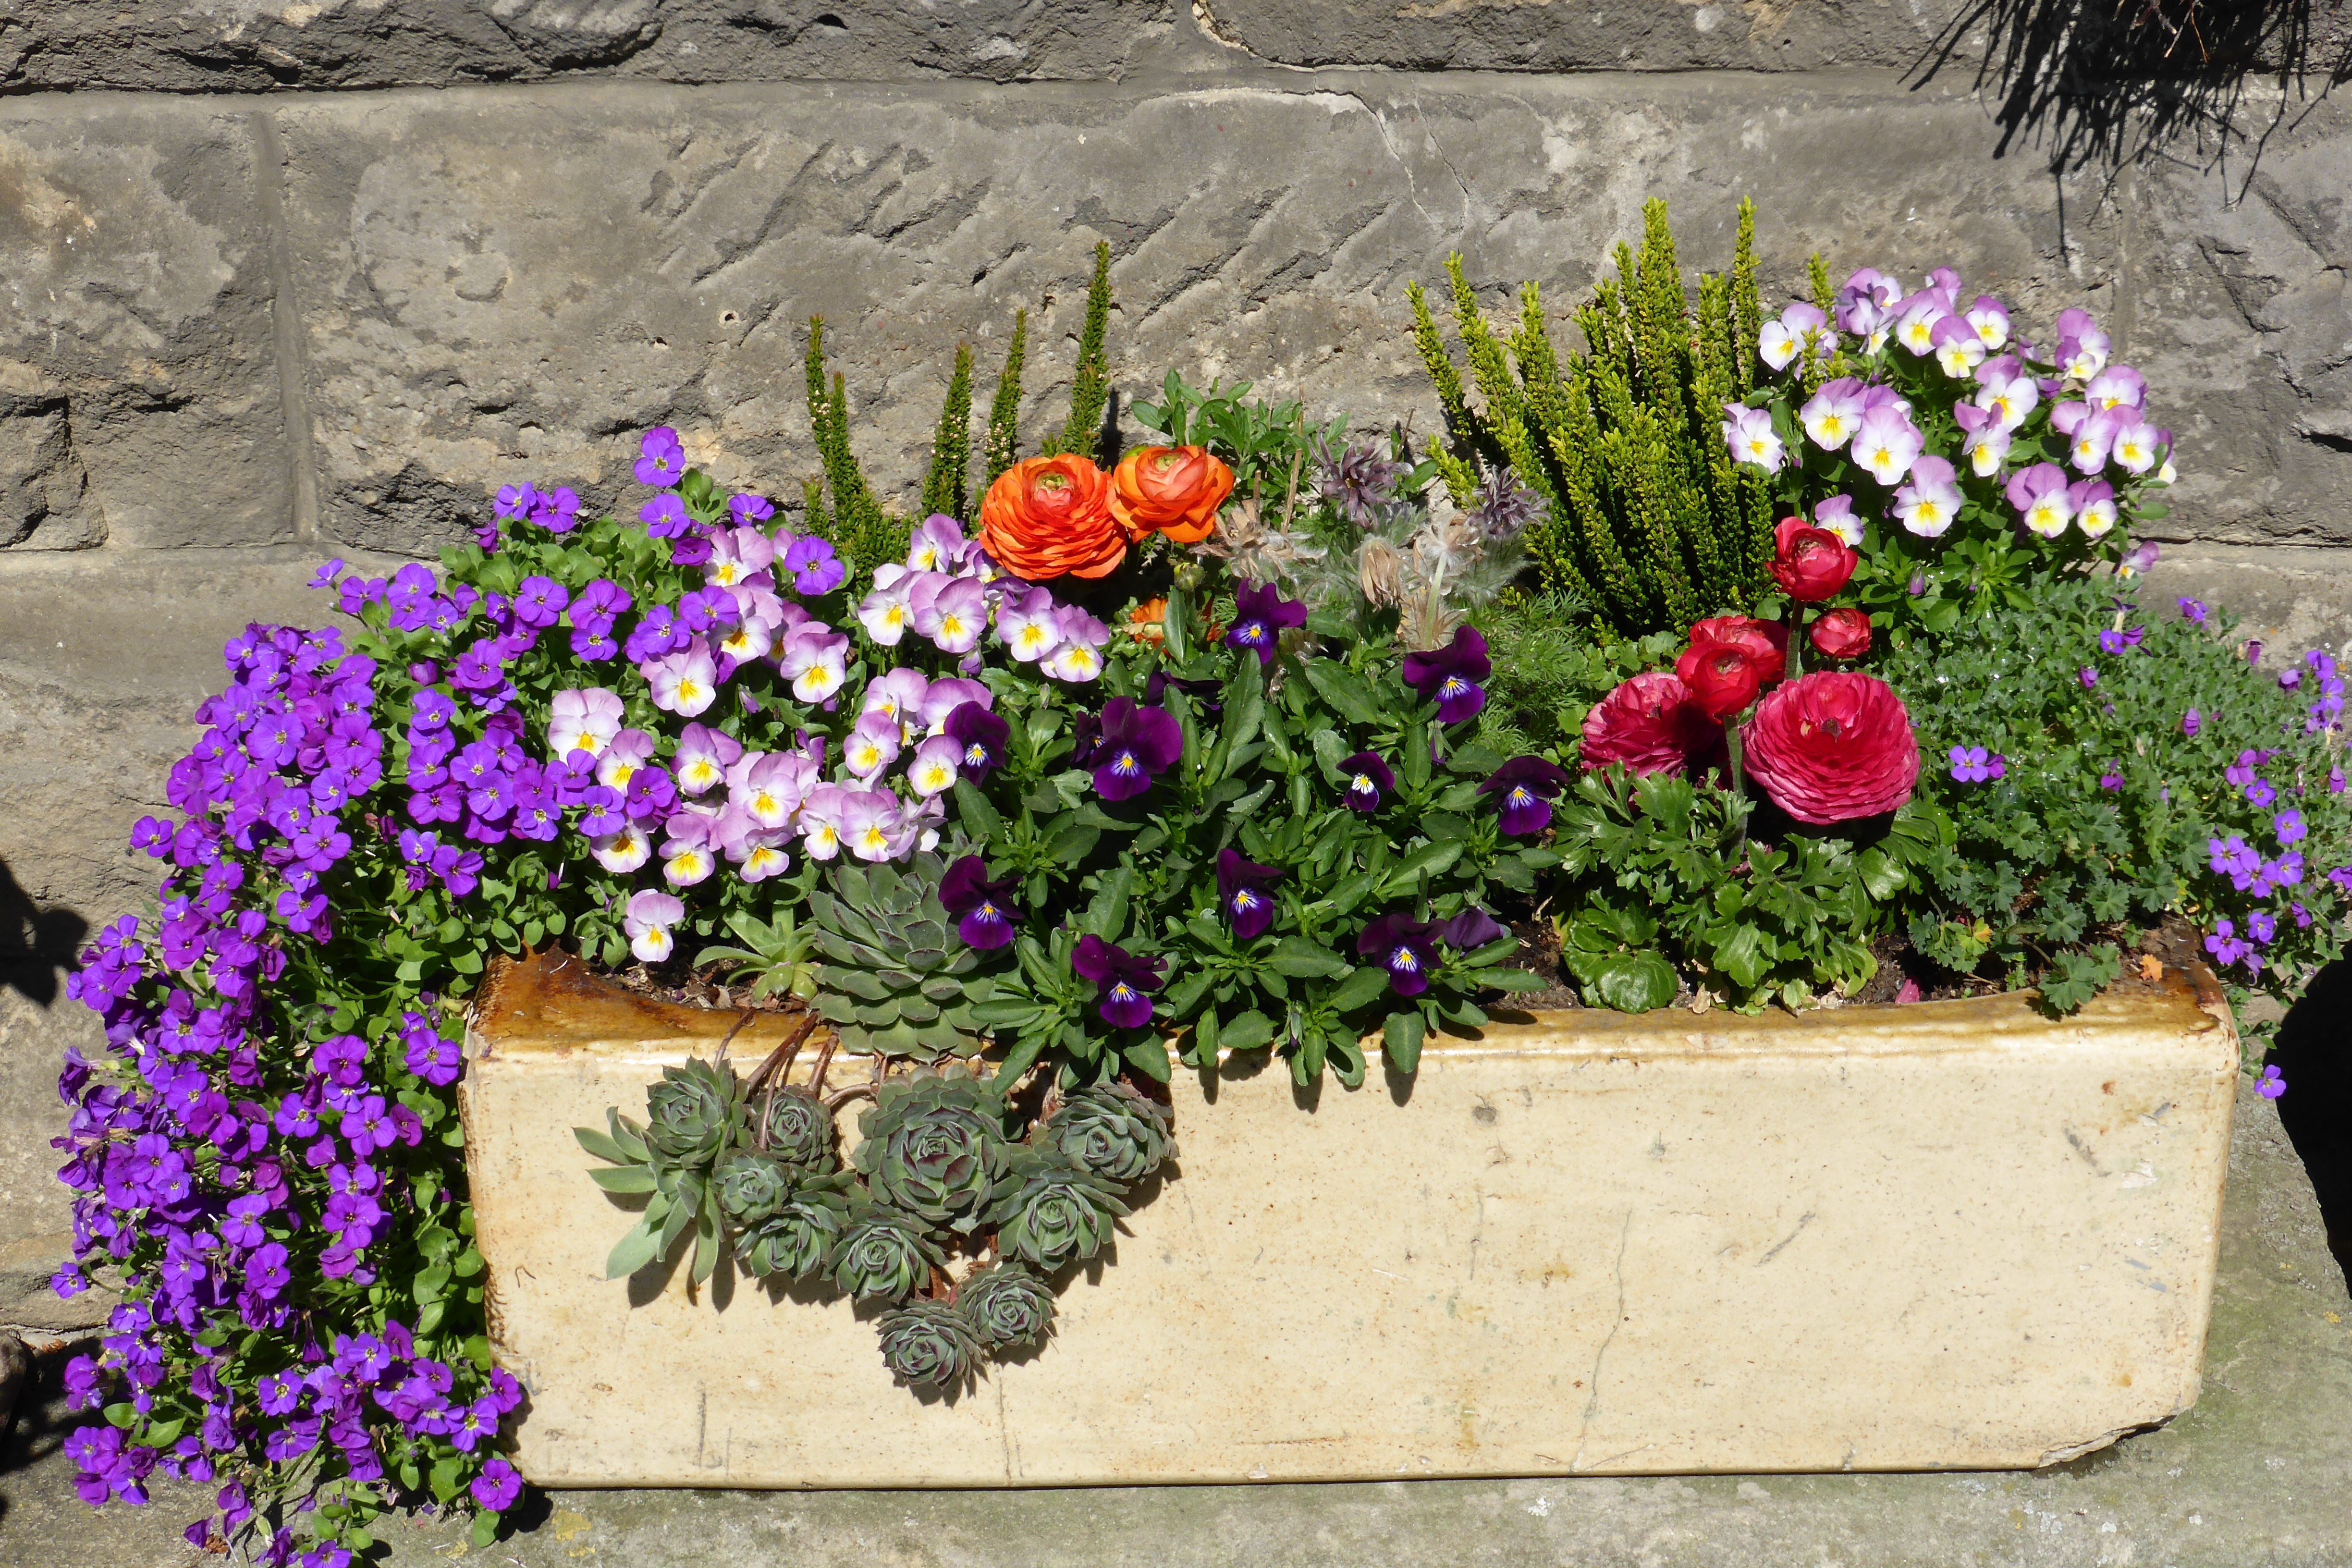
plant, flower, decoration, botany, garden, flora, wildflower, flowers, art, floristry, flower box, flowering plant, planters, container plant, floral decorations, flower bouquet, floral design, annual plant, land plant, flower arranging